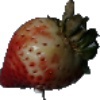
Label: Strawberry 1